Reality television

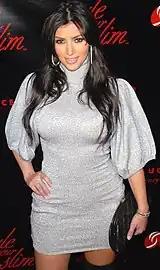
Reality TV personality Kim Kardashian

There are also fly-on-the-wall-style shows directly involving celebrities. Often these show a celebrity going about their everyday life: notable examples include "The Anna Nicole Show", "The Osbournes", "Gene Simmons Family Jewels", "", "Keeping Up with the Kardashians" and "Hogan Knows Best". VH1 in the mid-2000s had an entire block of such shows, known as "Celebreality". Shows such as these are often created with the idea of promoting a celebrity product or upcoming project.